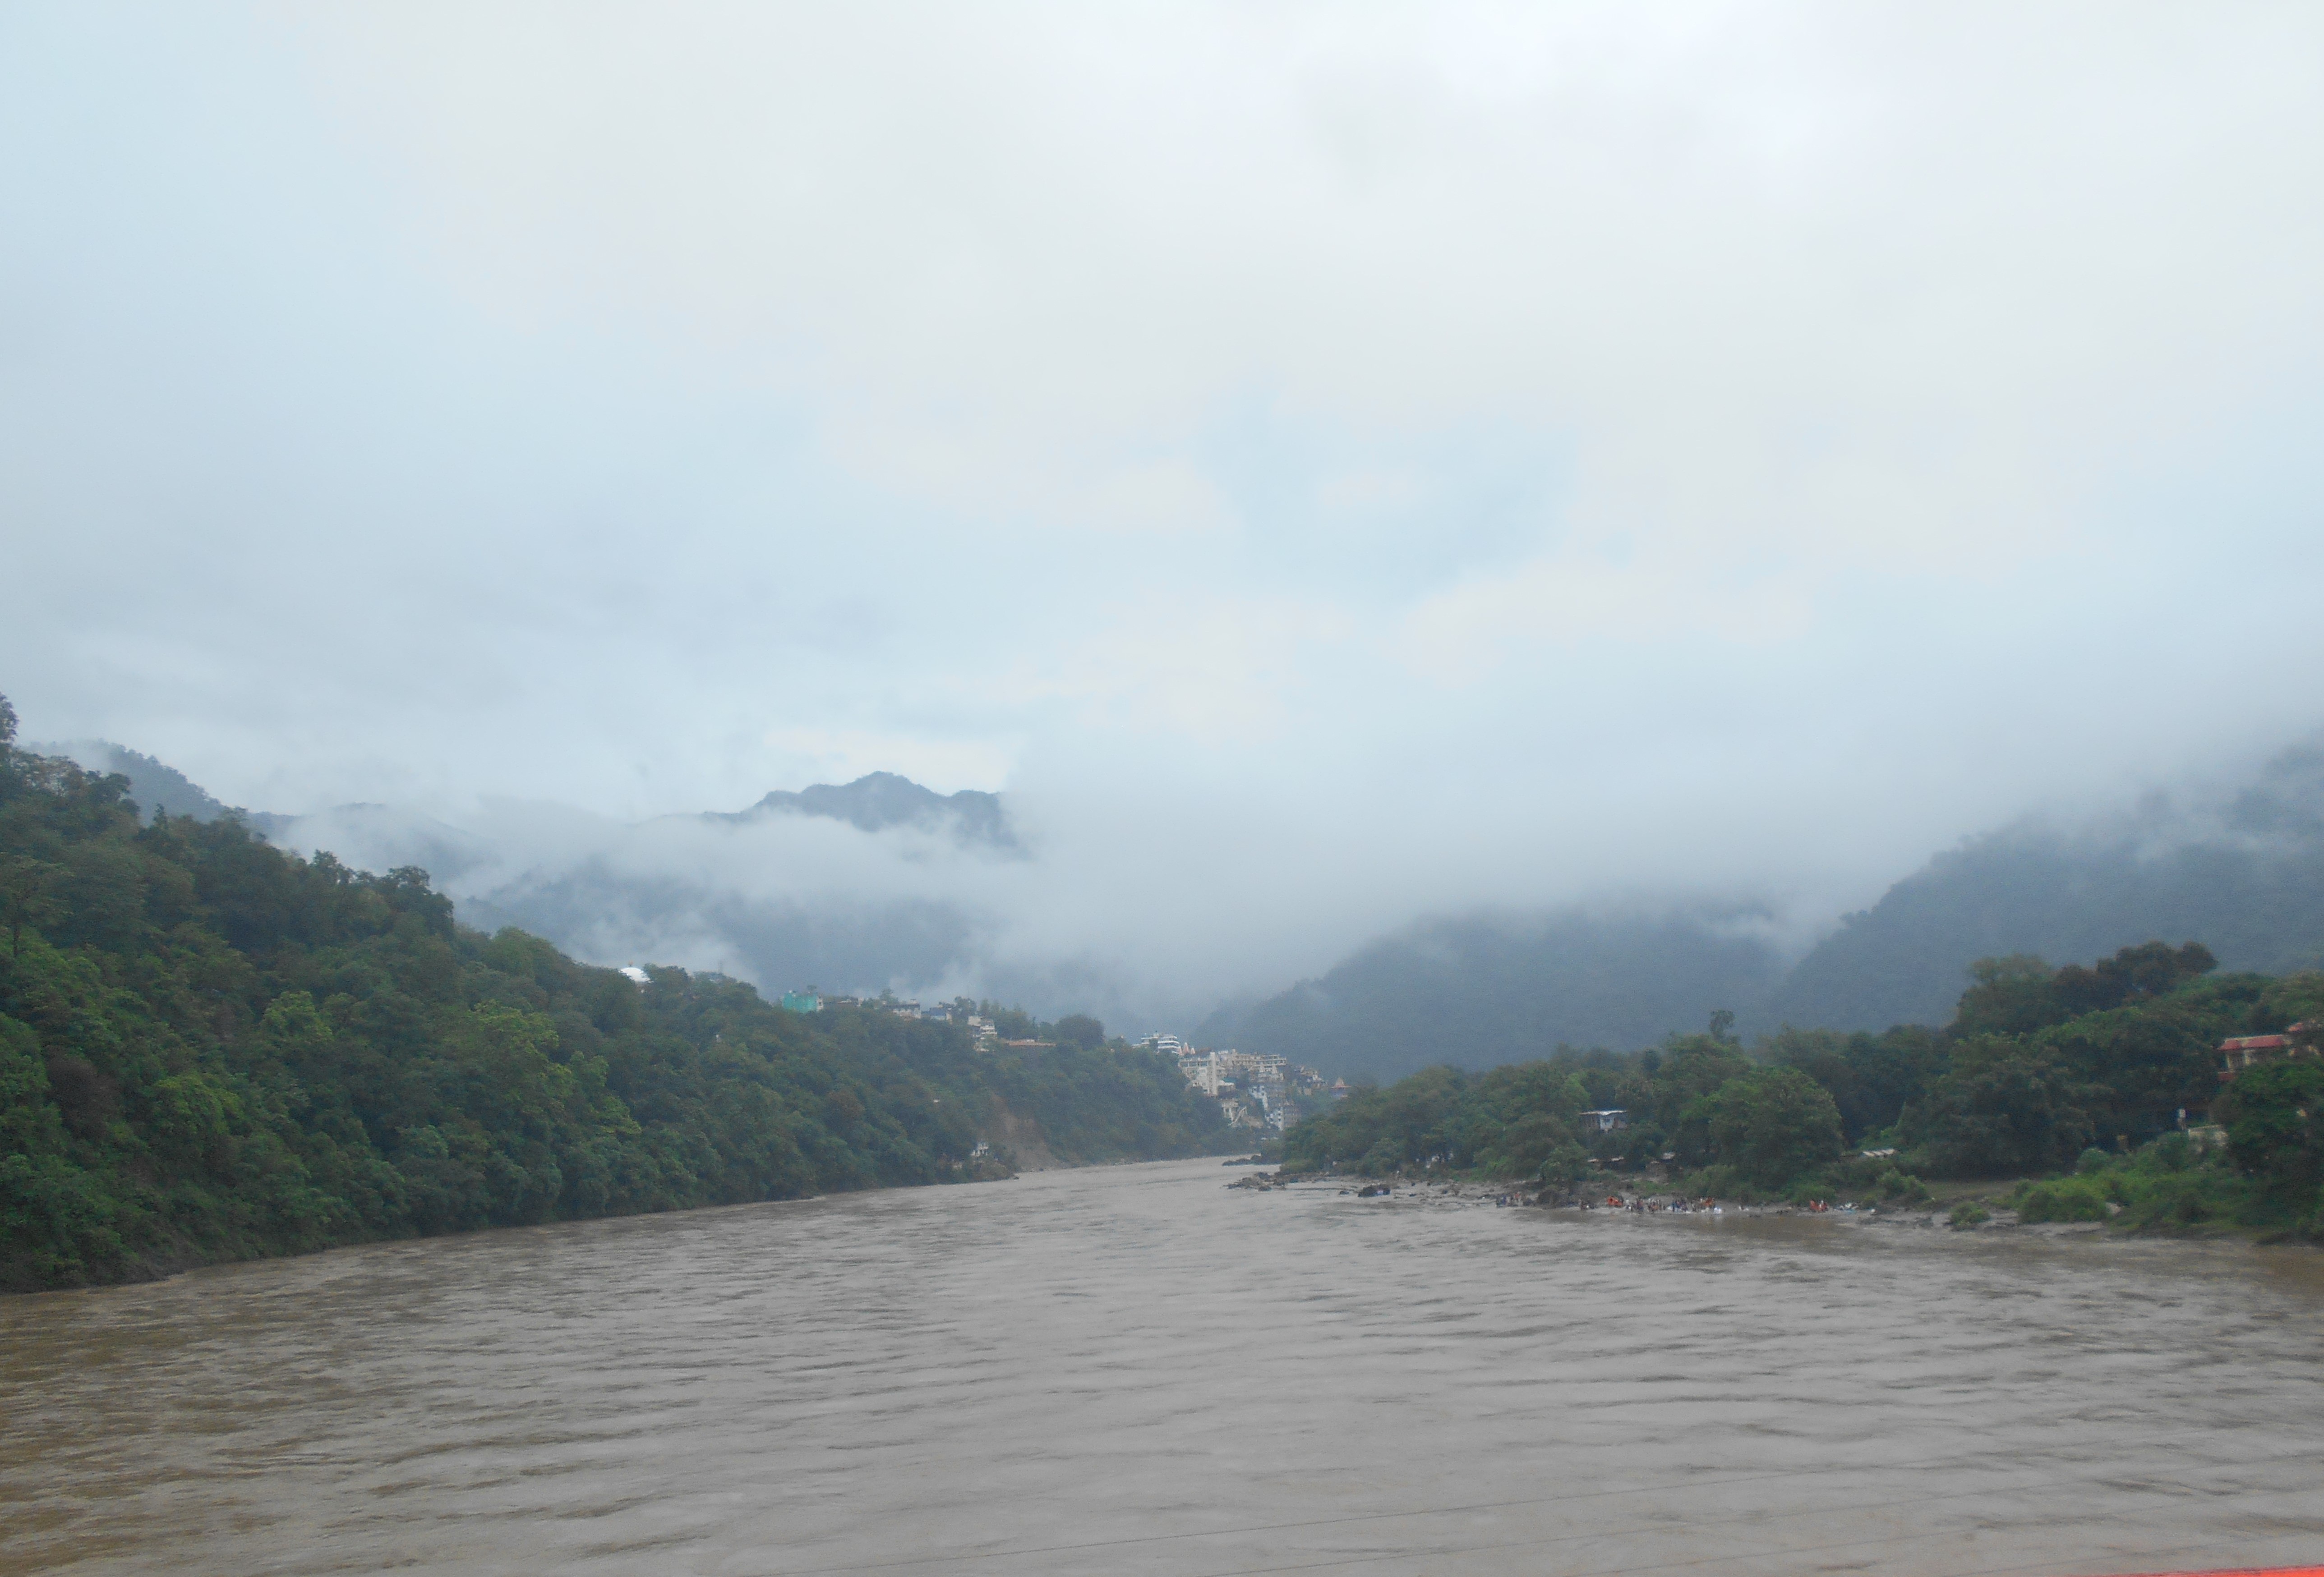
mountain, lake, river, weather, fjord, reservoir, loch, landform, geographical feature, atmospheric phenomenon